Lasse Litma

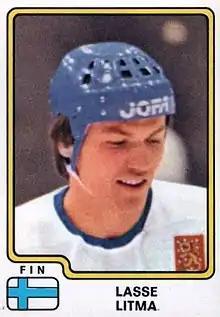

Lasse Antero Litma (born 5 April 1954 in Jyväskylä, Finland) is a retired professional ice hockey player who played in the SM-liiga. He played for Tappara. He was inducted into the Finnish Hockey Hall of Fame in 1994.